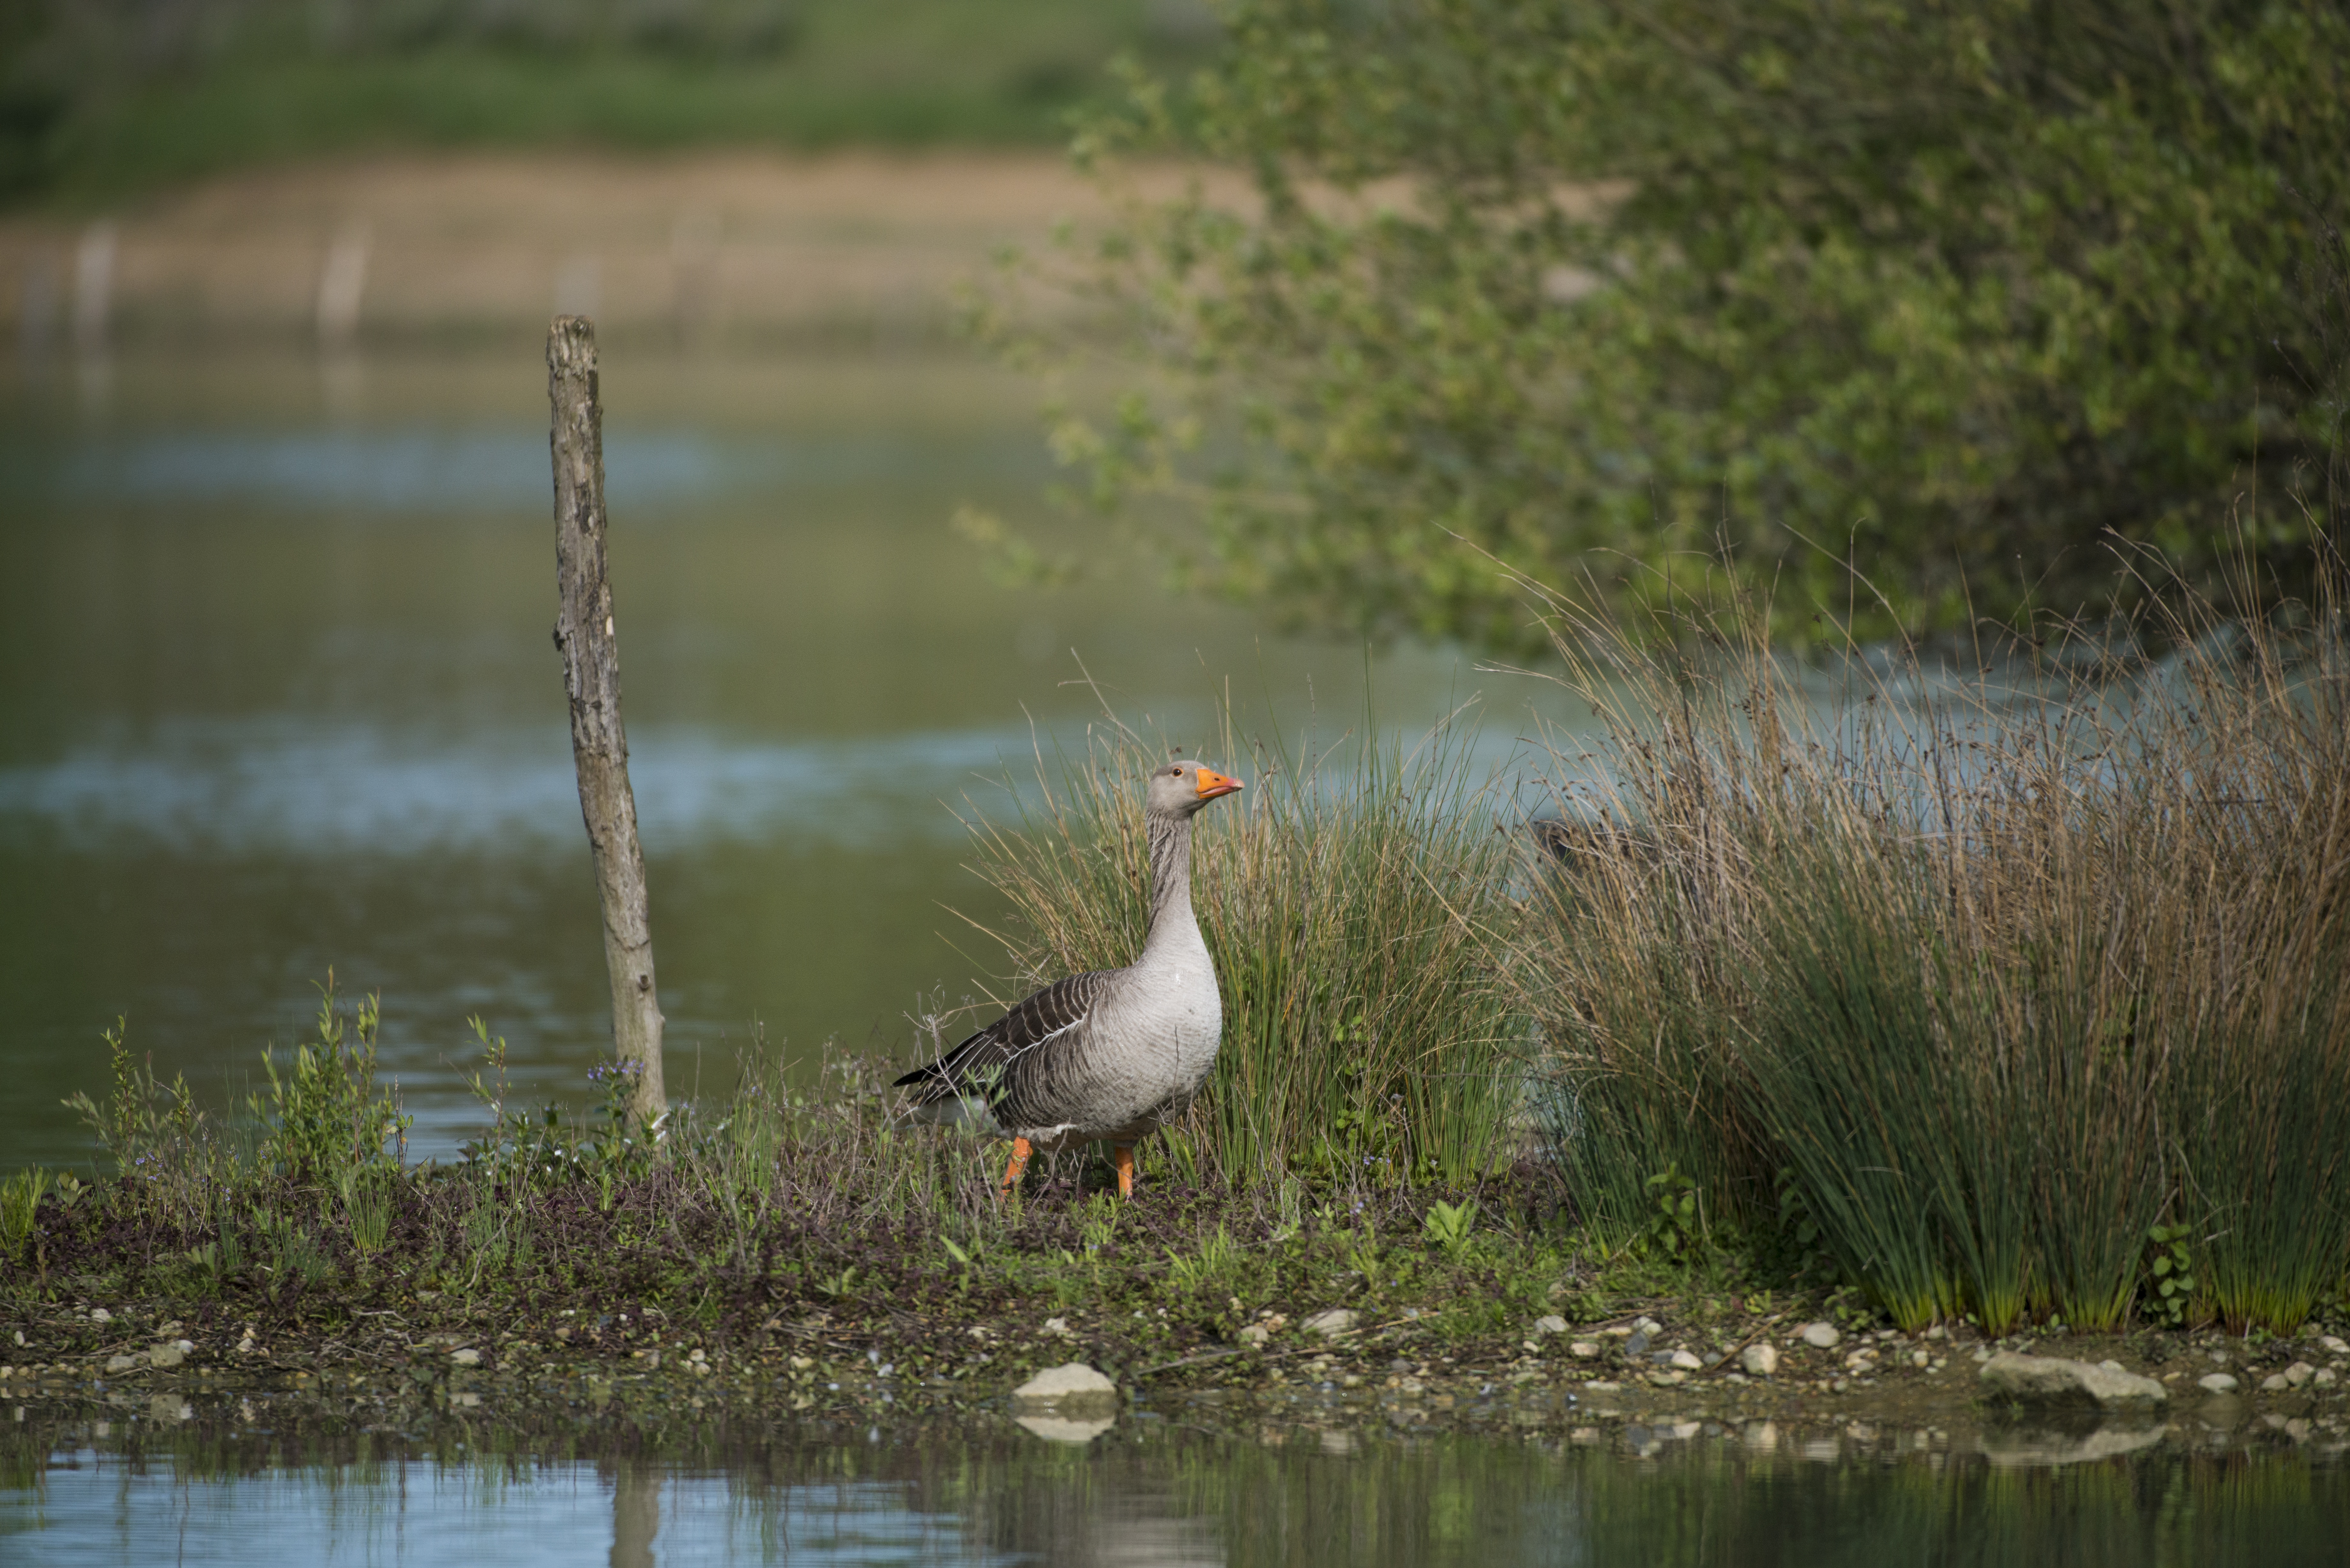
nature, bird, pond, wildlife, reflection, fauna, birds, animals, wetland, vertebrate, habitat, water bird, goose ashy